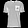
Label: T - shirt / top